History of Francavilla Fontana

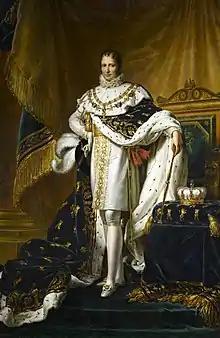
"Portrait of Joseph Bonaparte" by François Gérard, 1808

With the French driven away, for a short time the marquisate of Oria, like many others in the Kingdom of Naples, was ruled by army officers. Shortly thereafter, Roberto Bonifacio bought back the marquisate for twenty-five thousand ducats. On April 5, 1536 Charles V reconfirmed all the privileges to the Land of Francavilla previously signed by King Ferrante, Giovanna IV and Bonifacio, who died in Naples in the same year.